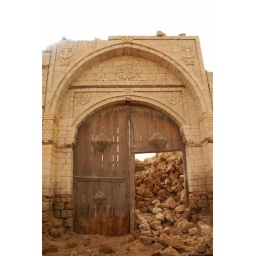
Remaining door of a building in ruins, Suakin, Sudan